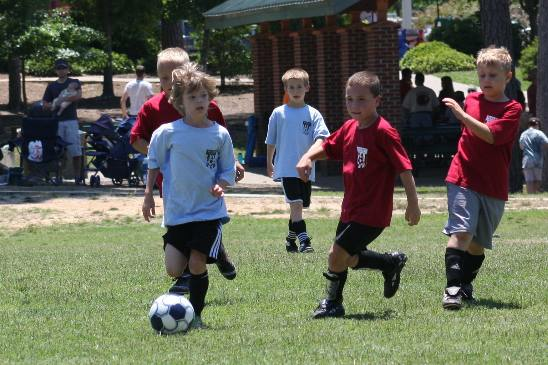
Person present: Yes